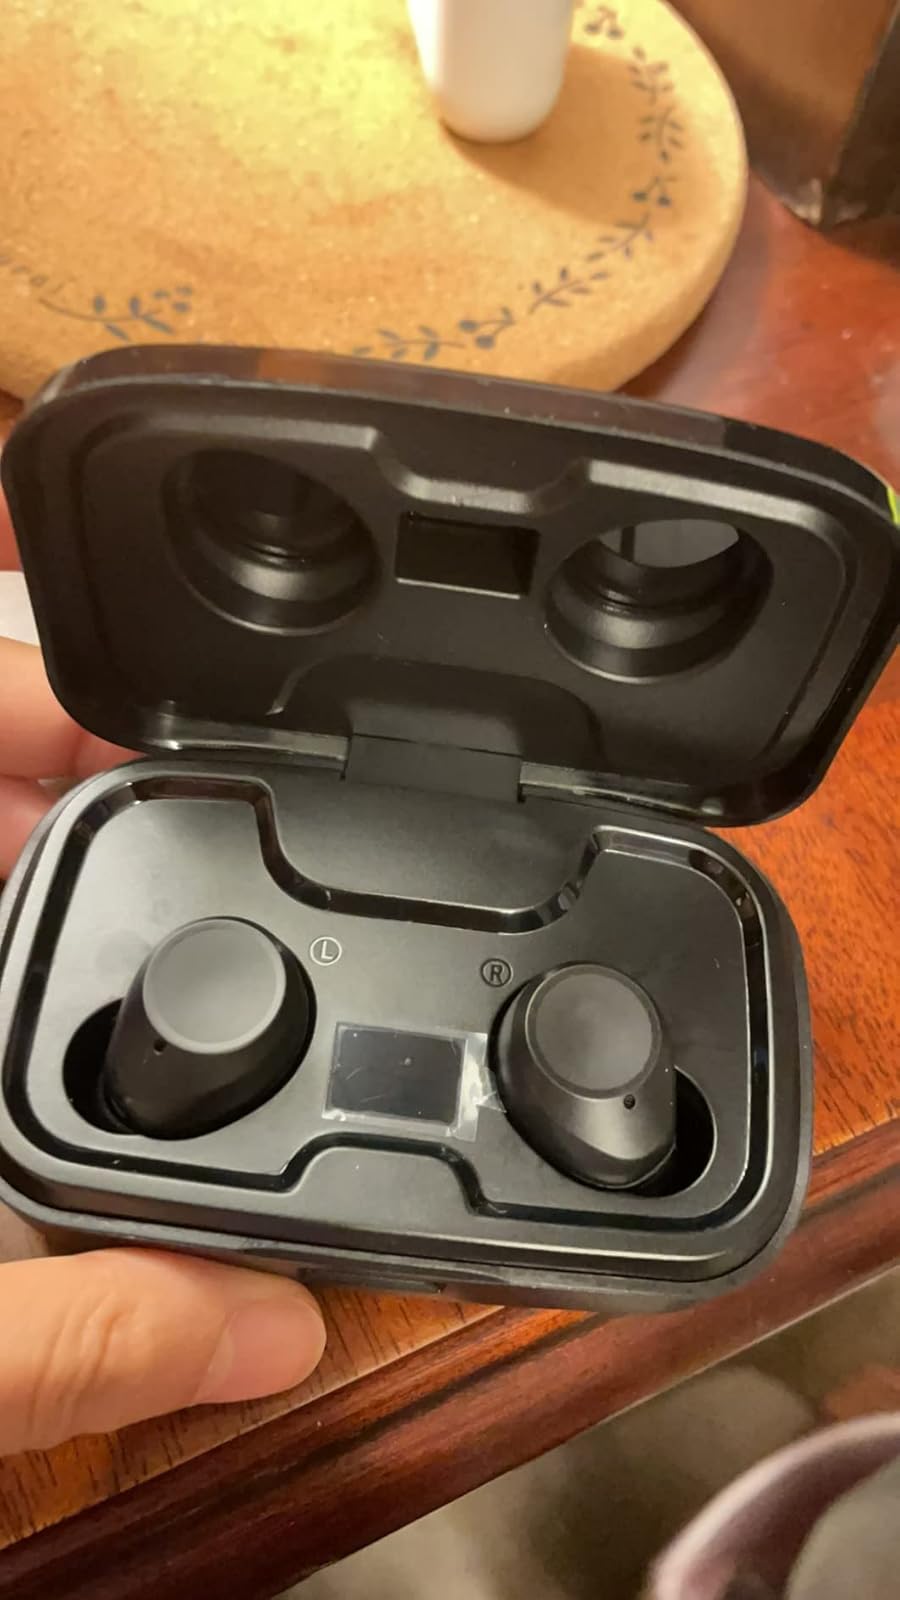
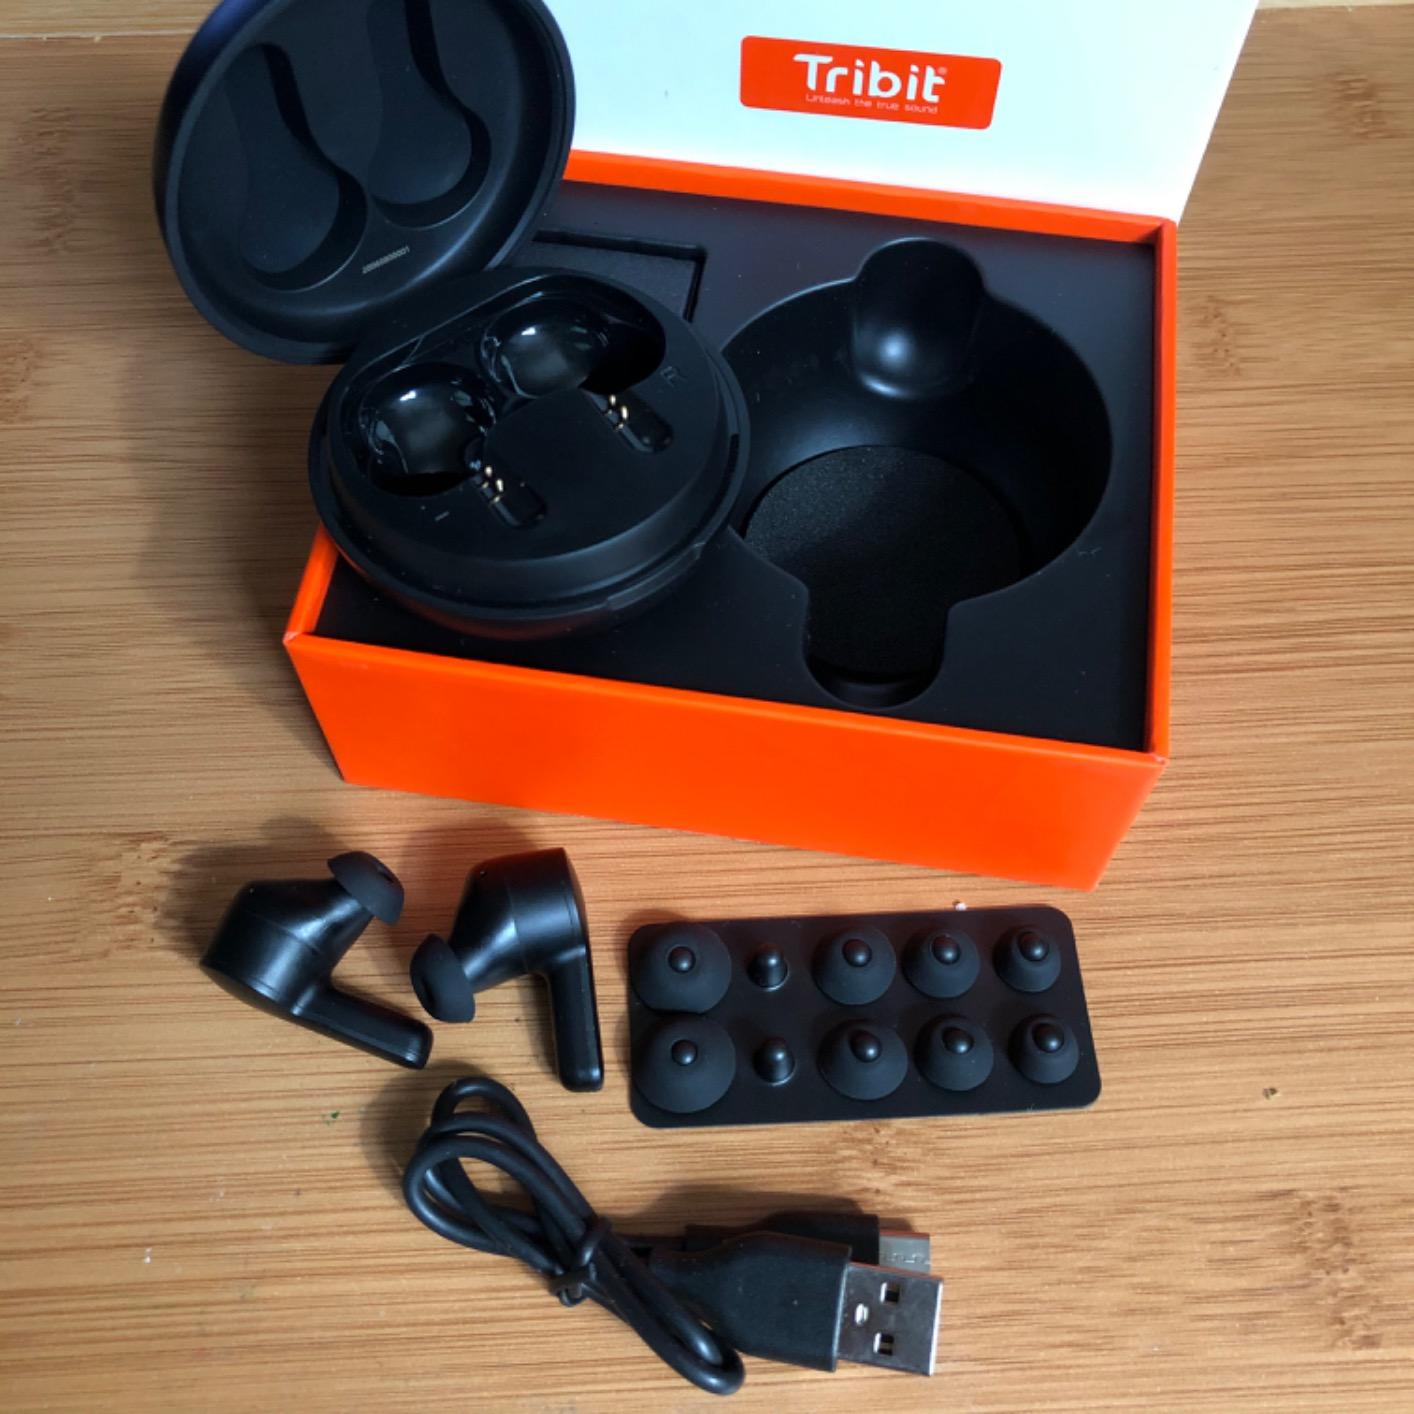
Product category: earbuds
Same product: no